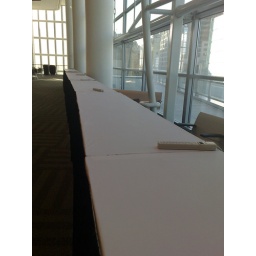
Standing tables with power on the 3rd floor. When you are tired of sitting in sessions.